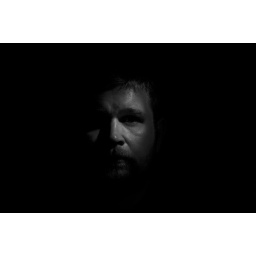
Always wanted to do a self portrait in B&amp;amp;W. Only used a table lamp as a light source.